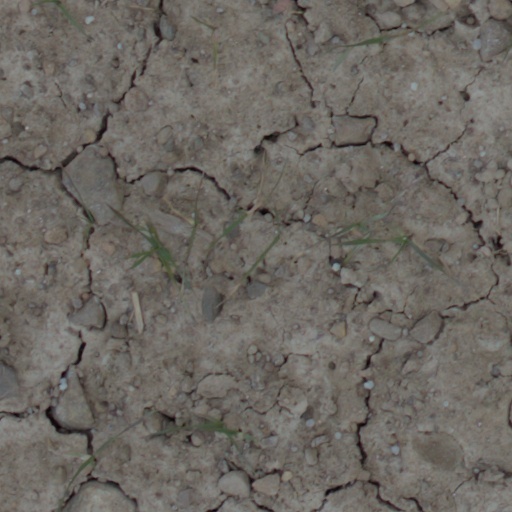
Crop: wheat